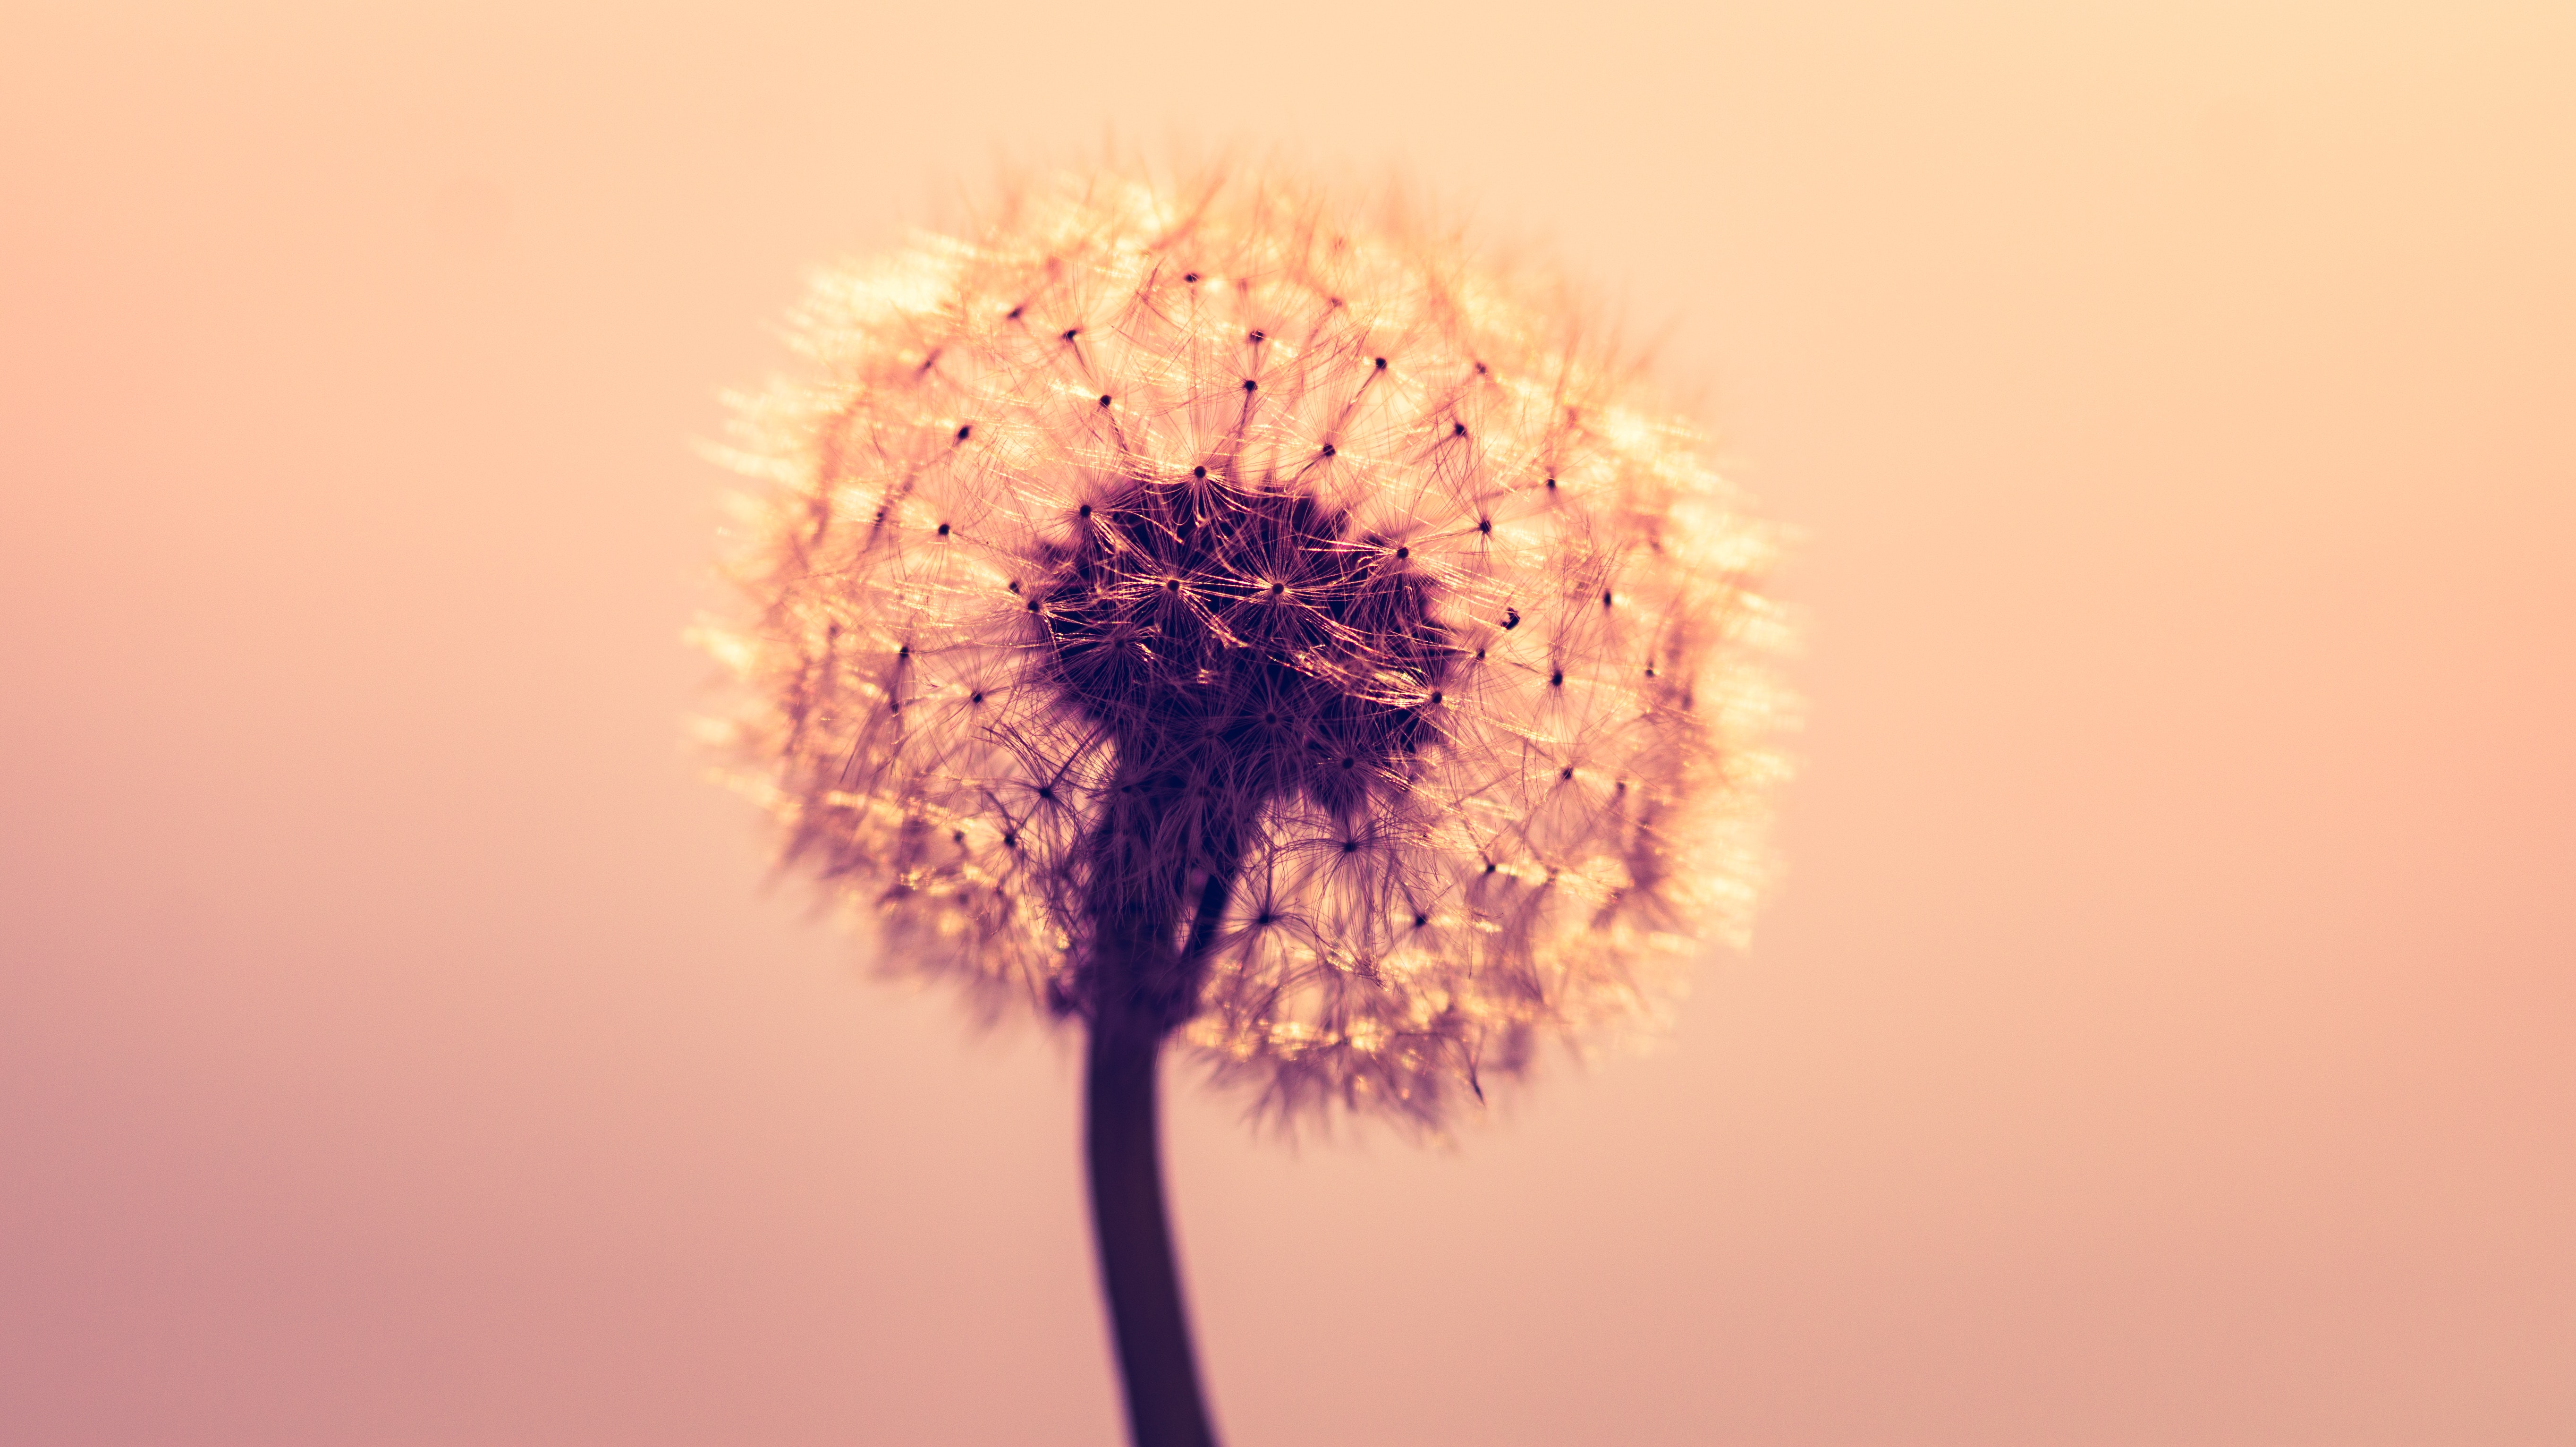
dandelion, flower, plant, pink, yellow, pollen, botany, macro photography, plant stem, flowering plant, close up, petal, still life photography, wildflower, photography, daisy family, asterales